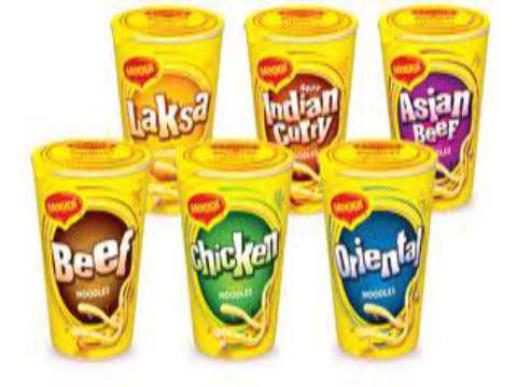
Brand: maggi noodles
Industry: Food